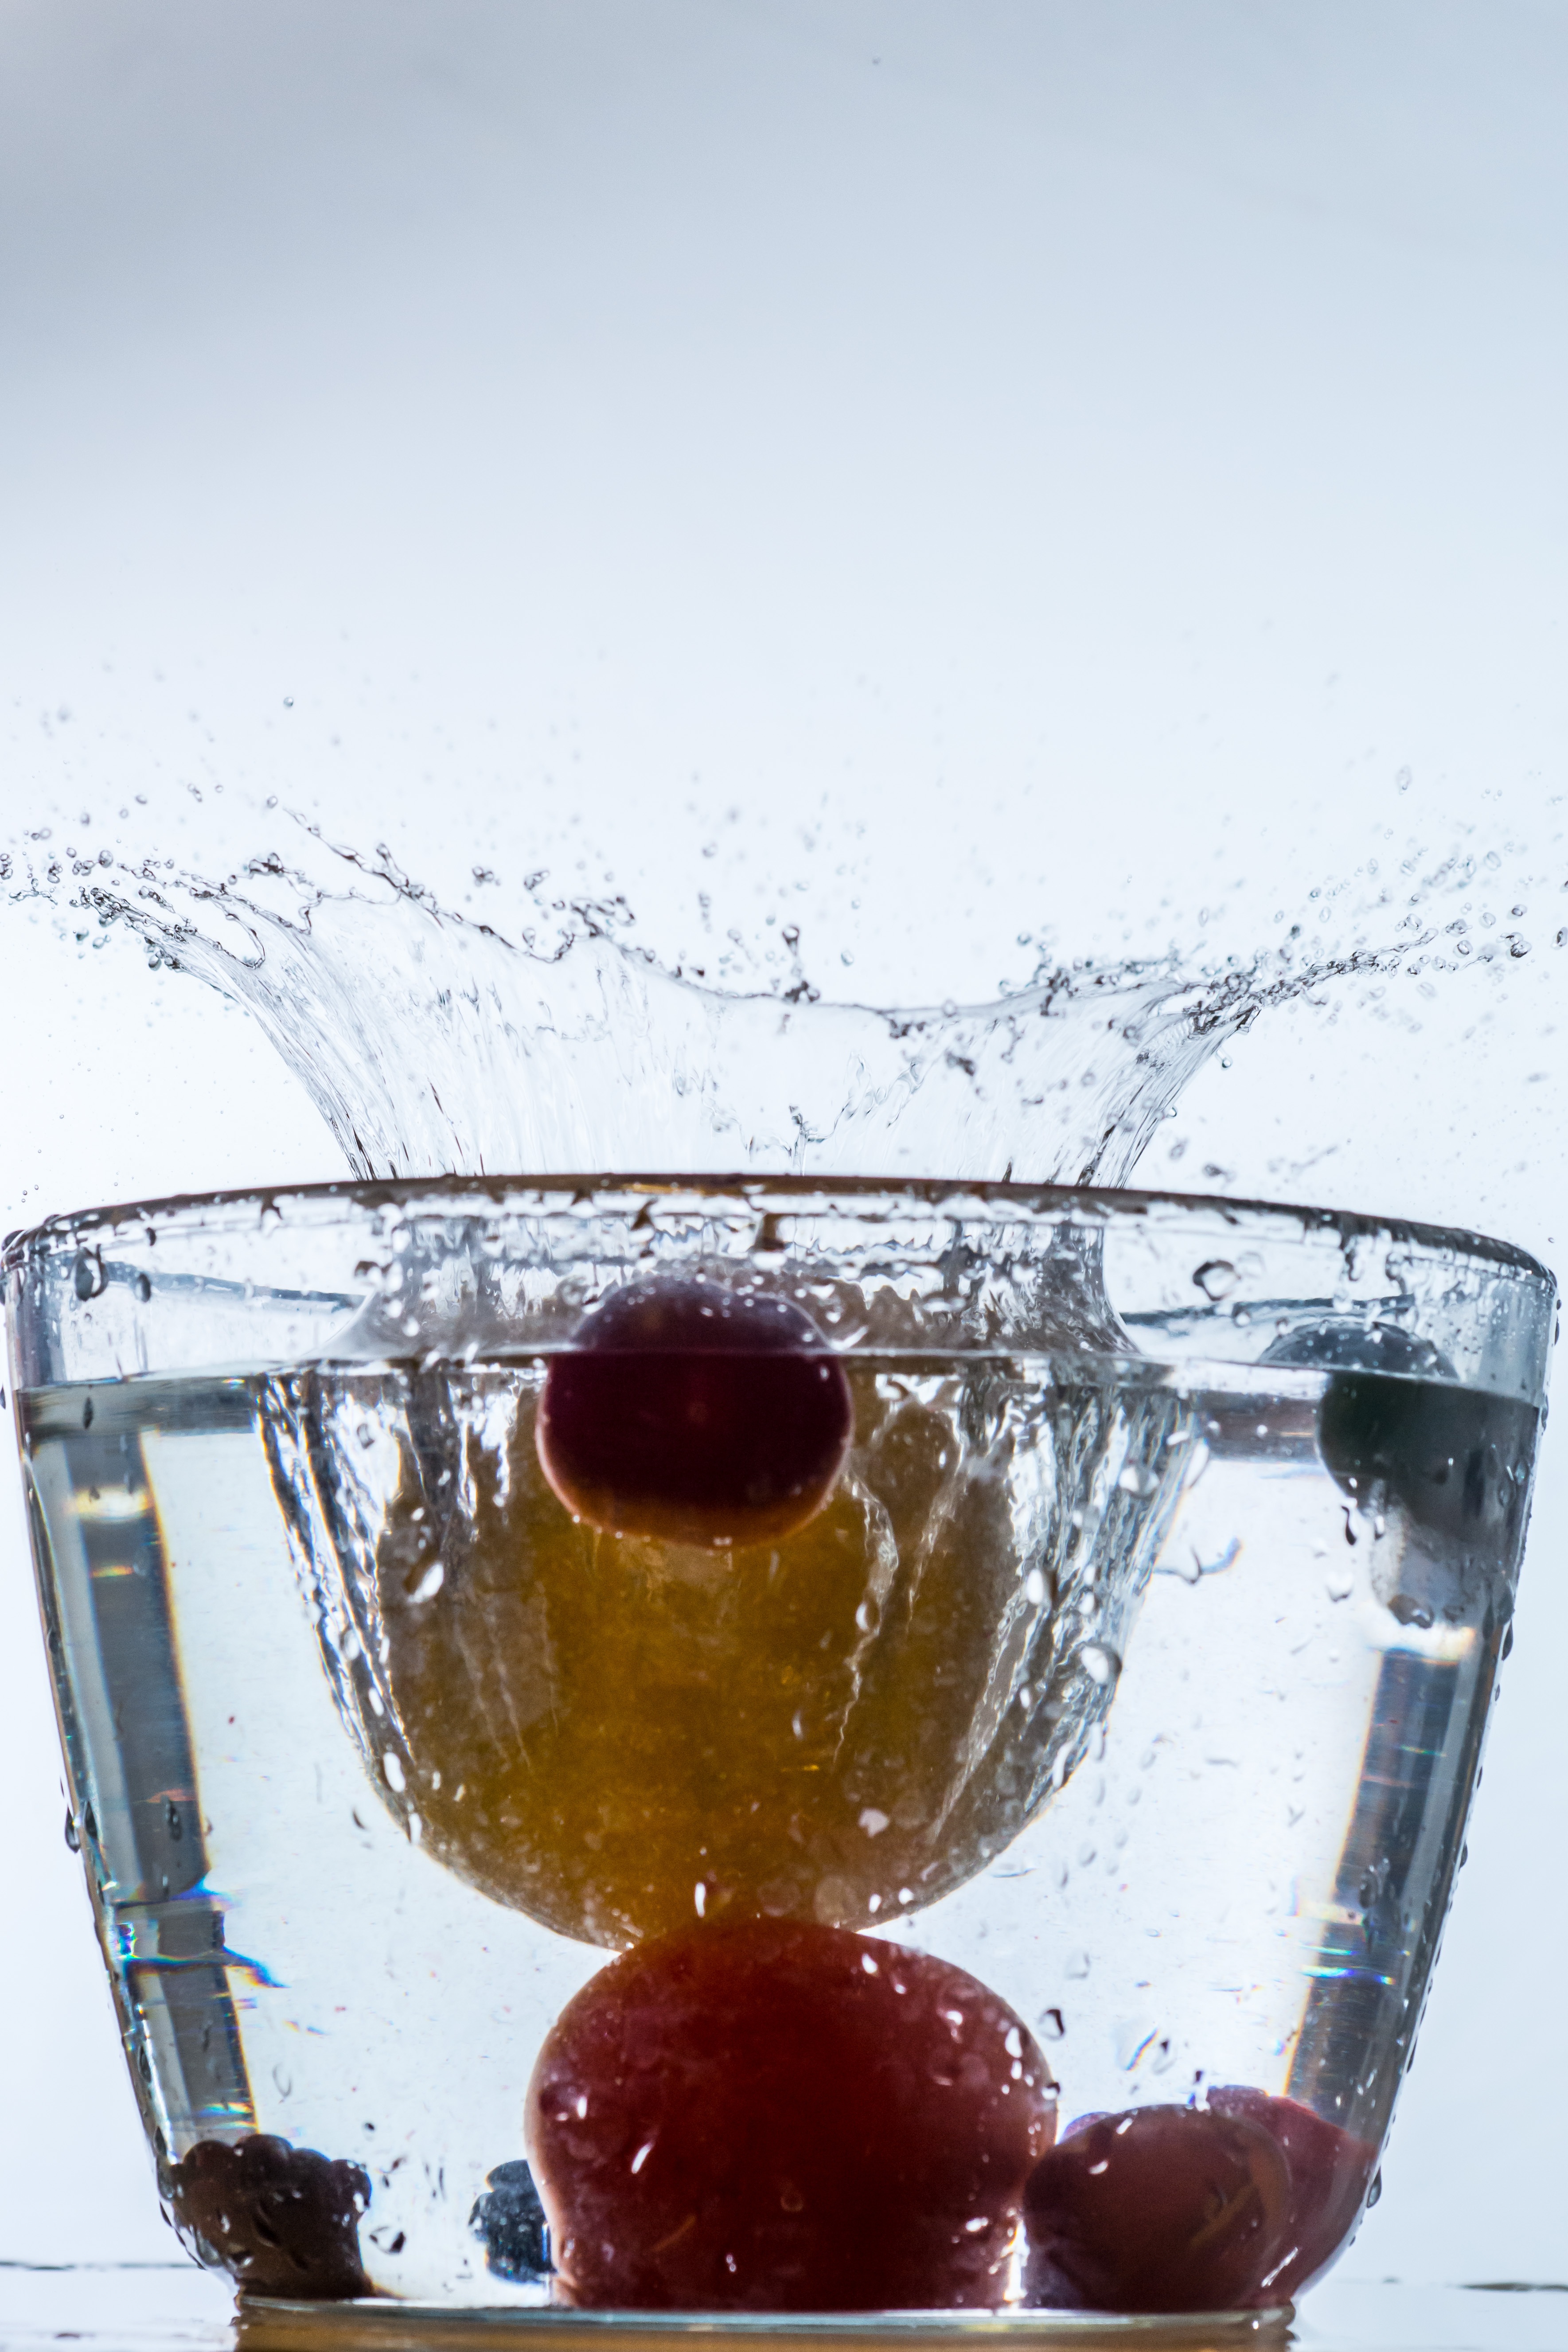
water, liquid, wine, glass, spray, drink, drip, cocktail, drop of water, high speed, alcoholic beverage, distilled beverage